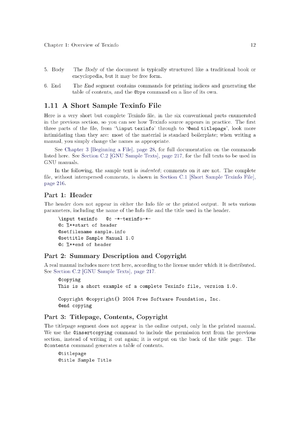
Texinfo est un langage de formatage de texte, c'est le langage de documentation officiel du projet GNU.